Ahmed I

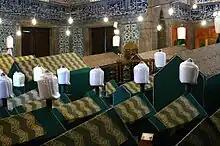
Ahmed I's türbe

Ahmed I died of typhus and gastric bleeding on 22 November 1617 at the Topkapı Palace, Istanbul. He was buried in Ahmed I Mausoleum, Sultan Ahmed Mosque. He was succeeded by his younger half-brother Mustafa as Sultan Mustafa I. Later three of Ahmed's sons ascended to the throne: Osman II (r. 1618–22), Murad IV (r. 1623–40) and Ibrahim (r. 1640–48).